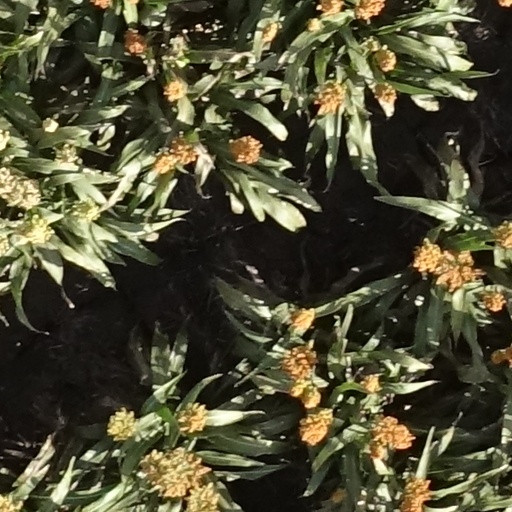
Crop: sorghum